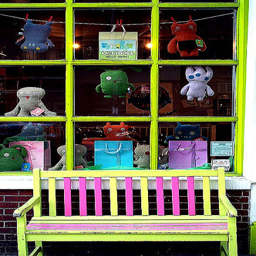
Toys hang in the window of a brightly colored shop.
A brightly colored bench in front of a decorated window.
A store window with a stuffed animal displayed in each pane.
A colorful wood bench sitting in front of a shelf.
A colorful bench sits outside a shop displaying plush toys.